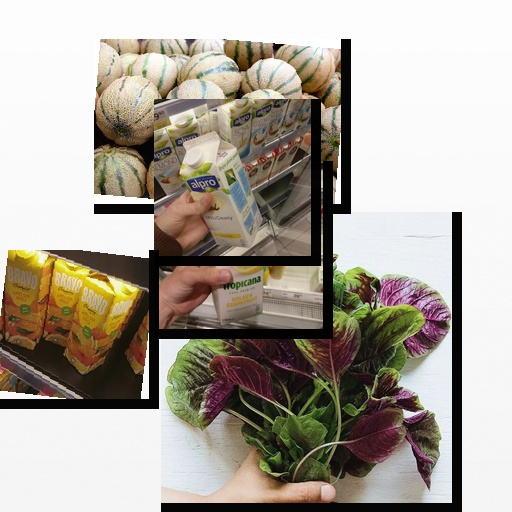
Food items: orange_juice, amaranth, soyghurt, cantaloupe, grapefruit_juice